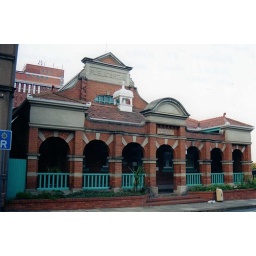
I was born in a house across the street from this swimming bath.